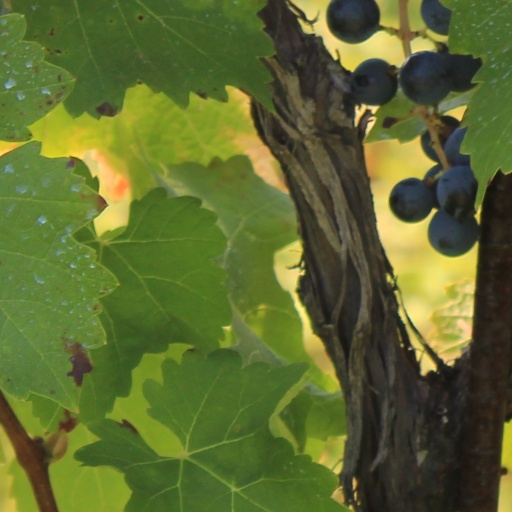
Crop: grape